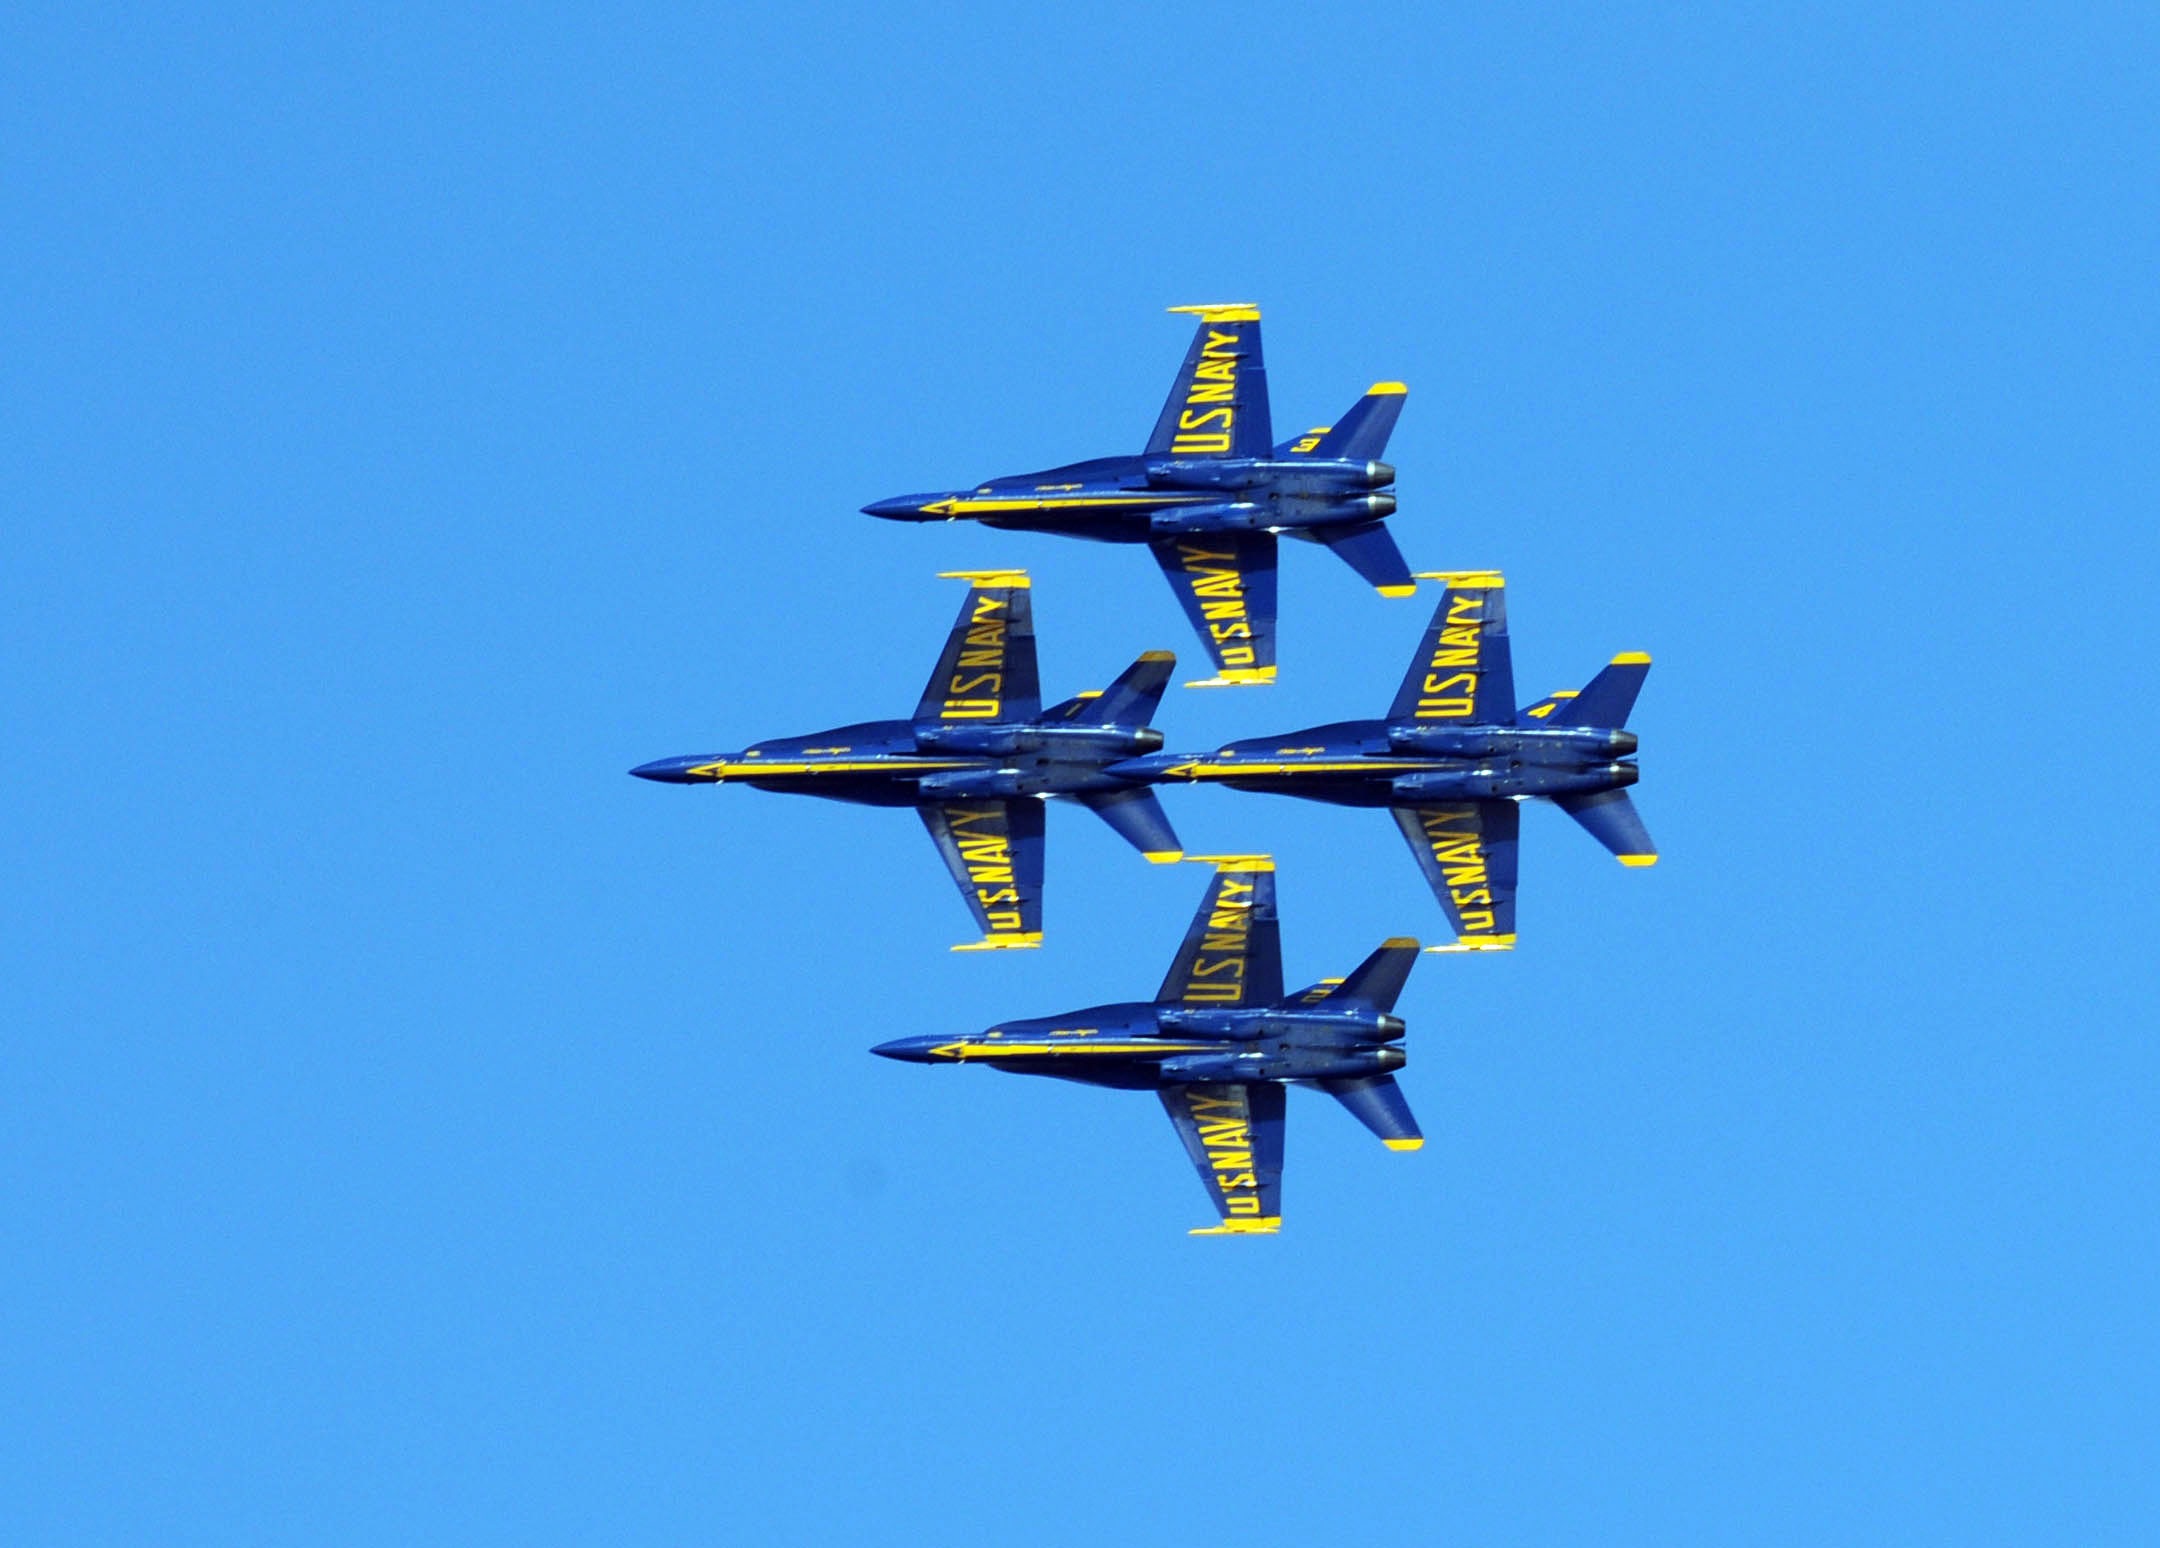
wing, airplane, aircraft, jet, vehicle, airline, aviation, show, team, event, demonstration, airshow, blue angels, air show, air force, aerobatics, team work, fighters, atmosphere of earth